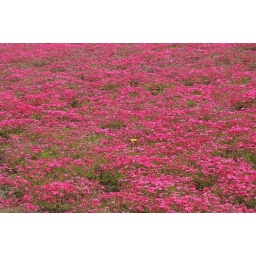
Dandelion in the ground pink